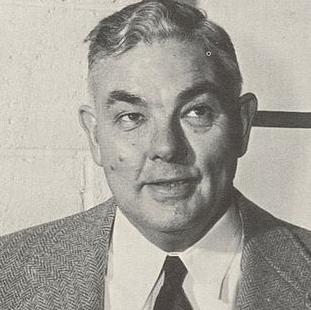
Age: 50